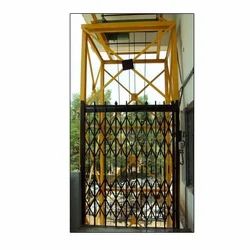
Label: Goods_Lift